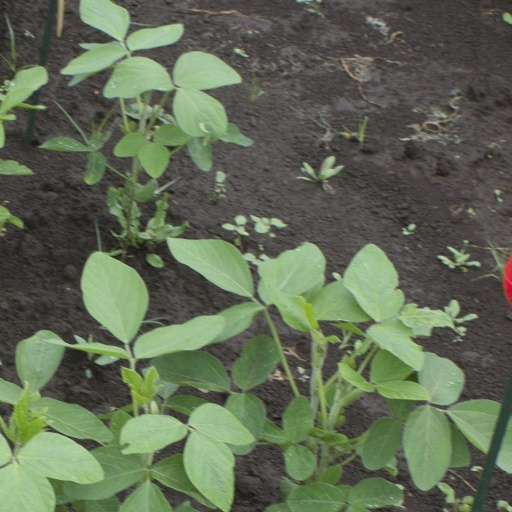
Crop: soybean